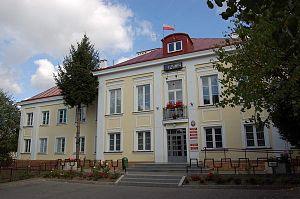
Dąbrowa Tarnowska est une ville de Pologne située dans la voïvodie de Petite-Pologne.